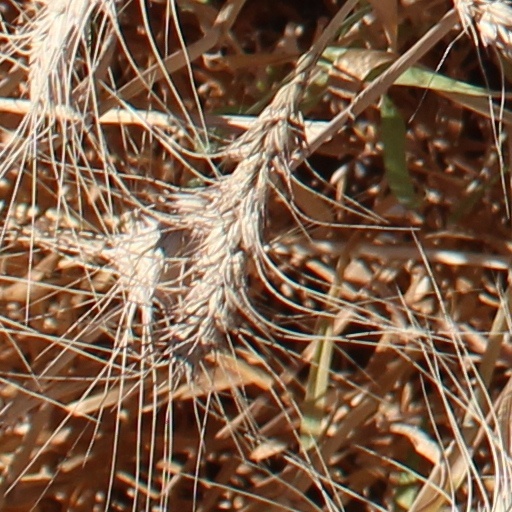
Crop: wheat